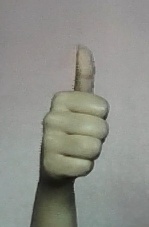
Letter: aleff